Bill Bradley

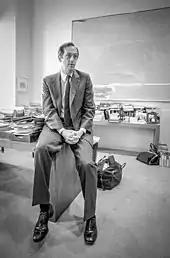
Bradley at his Senate office in 1987

Bradley was re-elected in 1984 with 65% of the vote against Montclair mayor Mary V. Mochary.